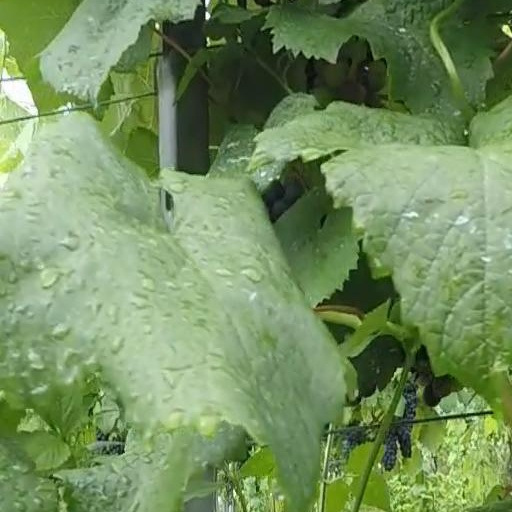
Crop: grape